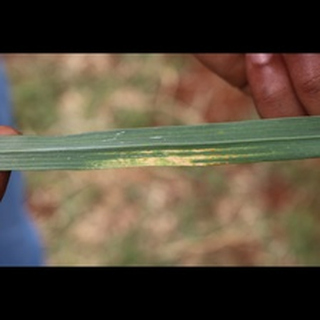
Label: wheat_black_rust